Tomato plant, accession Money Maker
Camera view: bottom (45 deg); turntable rotation: 150 degrees
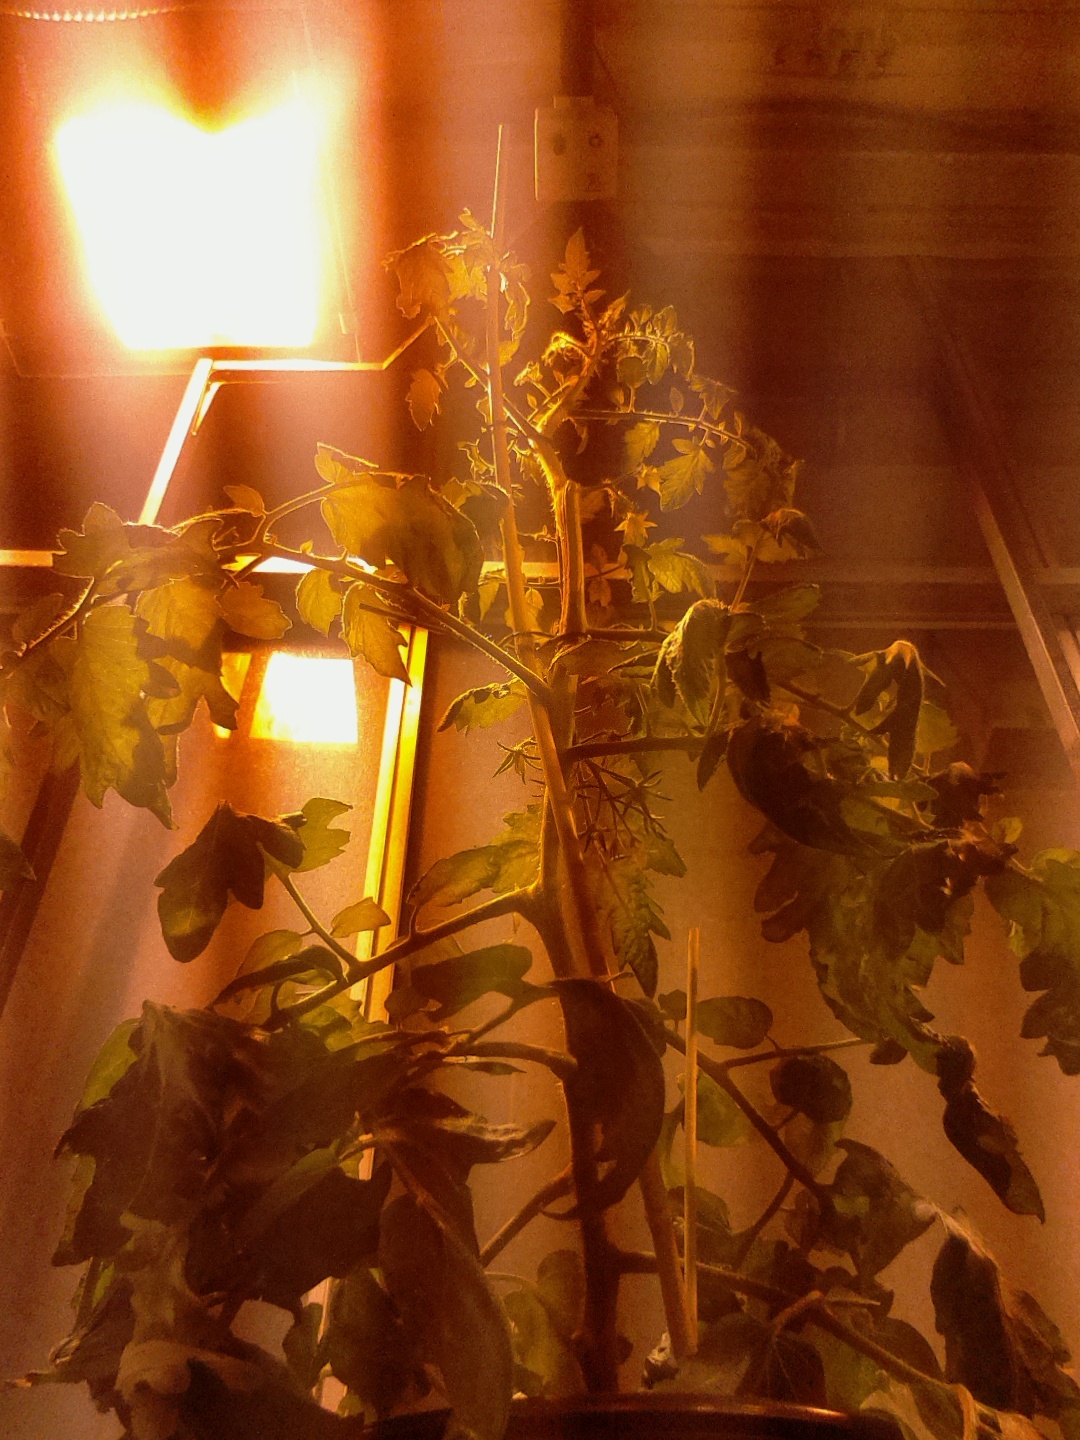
BBCH growth stage 78: 80% -90% of final fruit size